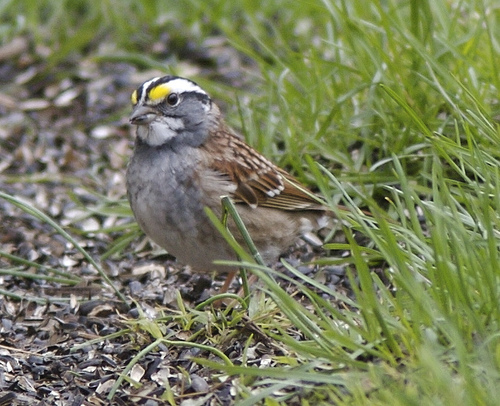
this bird is short and stubby has two yellow spots just above the eyes with two black stripes on top of its head. the beak is short and grey. the checks are grey and the chin area is white, the breast is grey and the wings are brown with dark brown and white spots. the back feathers and legs are light brown.
the small bird has a brown body with a white crown that has black and yellow markings.
this is a bird with a grey breast, brown wings and yellow eyebrows.
the crown is black, white and yellow, the breast and belly are gray and the brown wings have white wingbars.
this bird has a speckled belly and breast with a short pointy bill.
this bird has wings that are brown and has a rotund belly
this bird has wings that are brown and has a striped crown
this bird has wings that are brown and has a striped crown
this bird has a black and white crown, brown primaries, and a white belly.
this small bird has black eyebrows and a short pointed bill.
Species: White Throated Sparrow